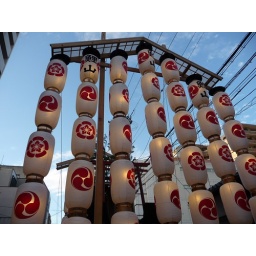
the lantern shine blue sky at the eve Gionmatsuri Festival in Kyoto